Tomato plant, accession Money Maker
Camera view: vertical (180 deg); turntable rotation: 30 degrees
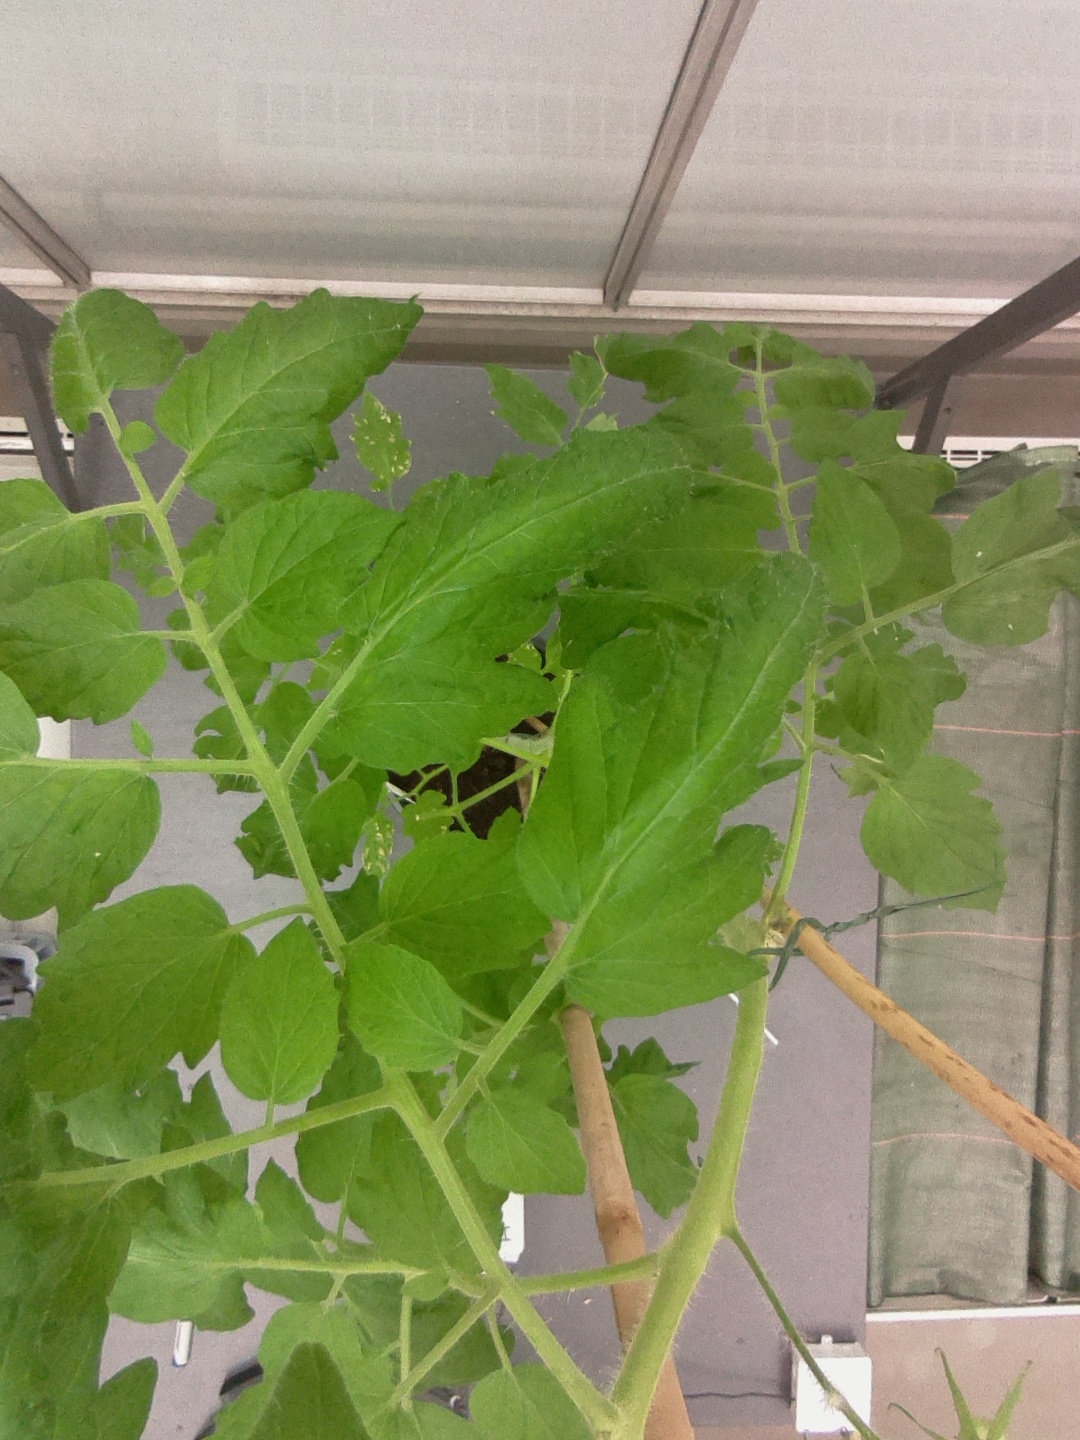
BBCH growth stage 70: Fruits at the main stem or branches visibles